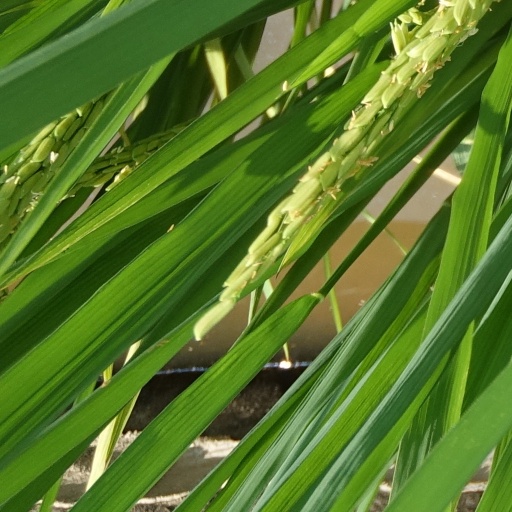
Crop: rice